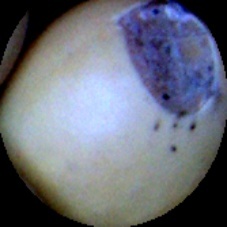
Label: Broken